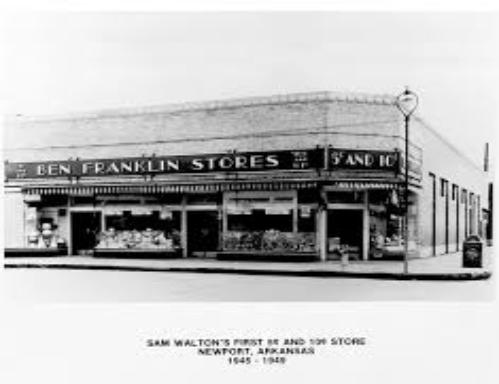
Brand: Ben Franklin Stores
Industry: Necessities